Criticism of Starbucks

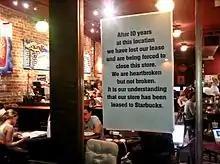
A local coffee shop in New York's East Village claiming it had to close because Starbucks is willing to pay higher rent for the space

Starbucks, an American coffee company and coffeehouse chain, is the subject of multiple controversies. Public and employee criticism against the company has come from around the world, including a wide range issues from tax avoidance in Europe, anti-competitive practices in the United States, human rights issues in multiple countries and labor issues involving union busting, questions about pay equity and ethics in partnerships in Africa.